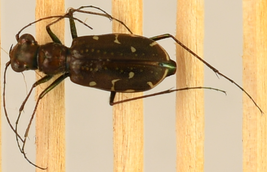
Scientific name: Cicindela punctulata
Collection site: Moab NEON (MOAB), plot MOAB_001